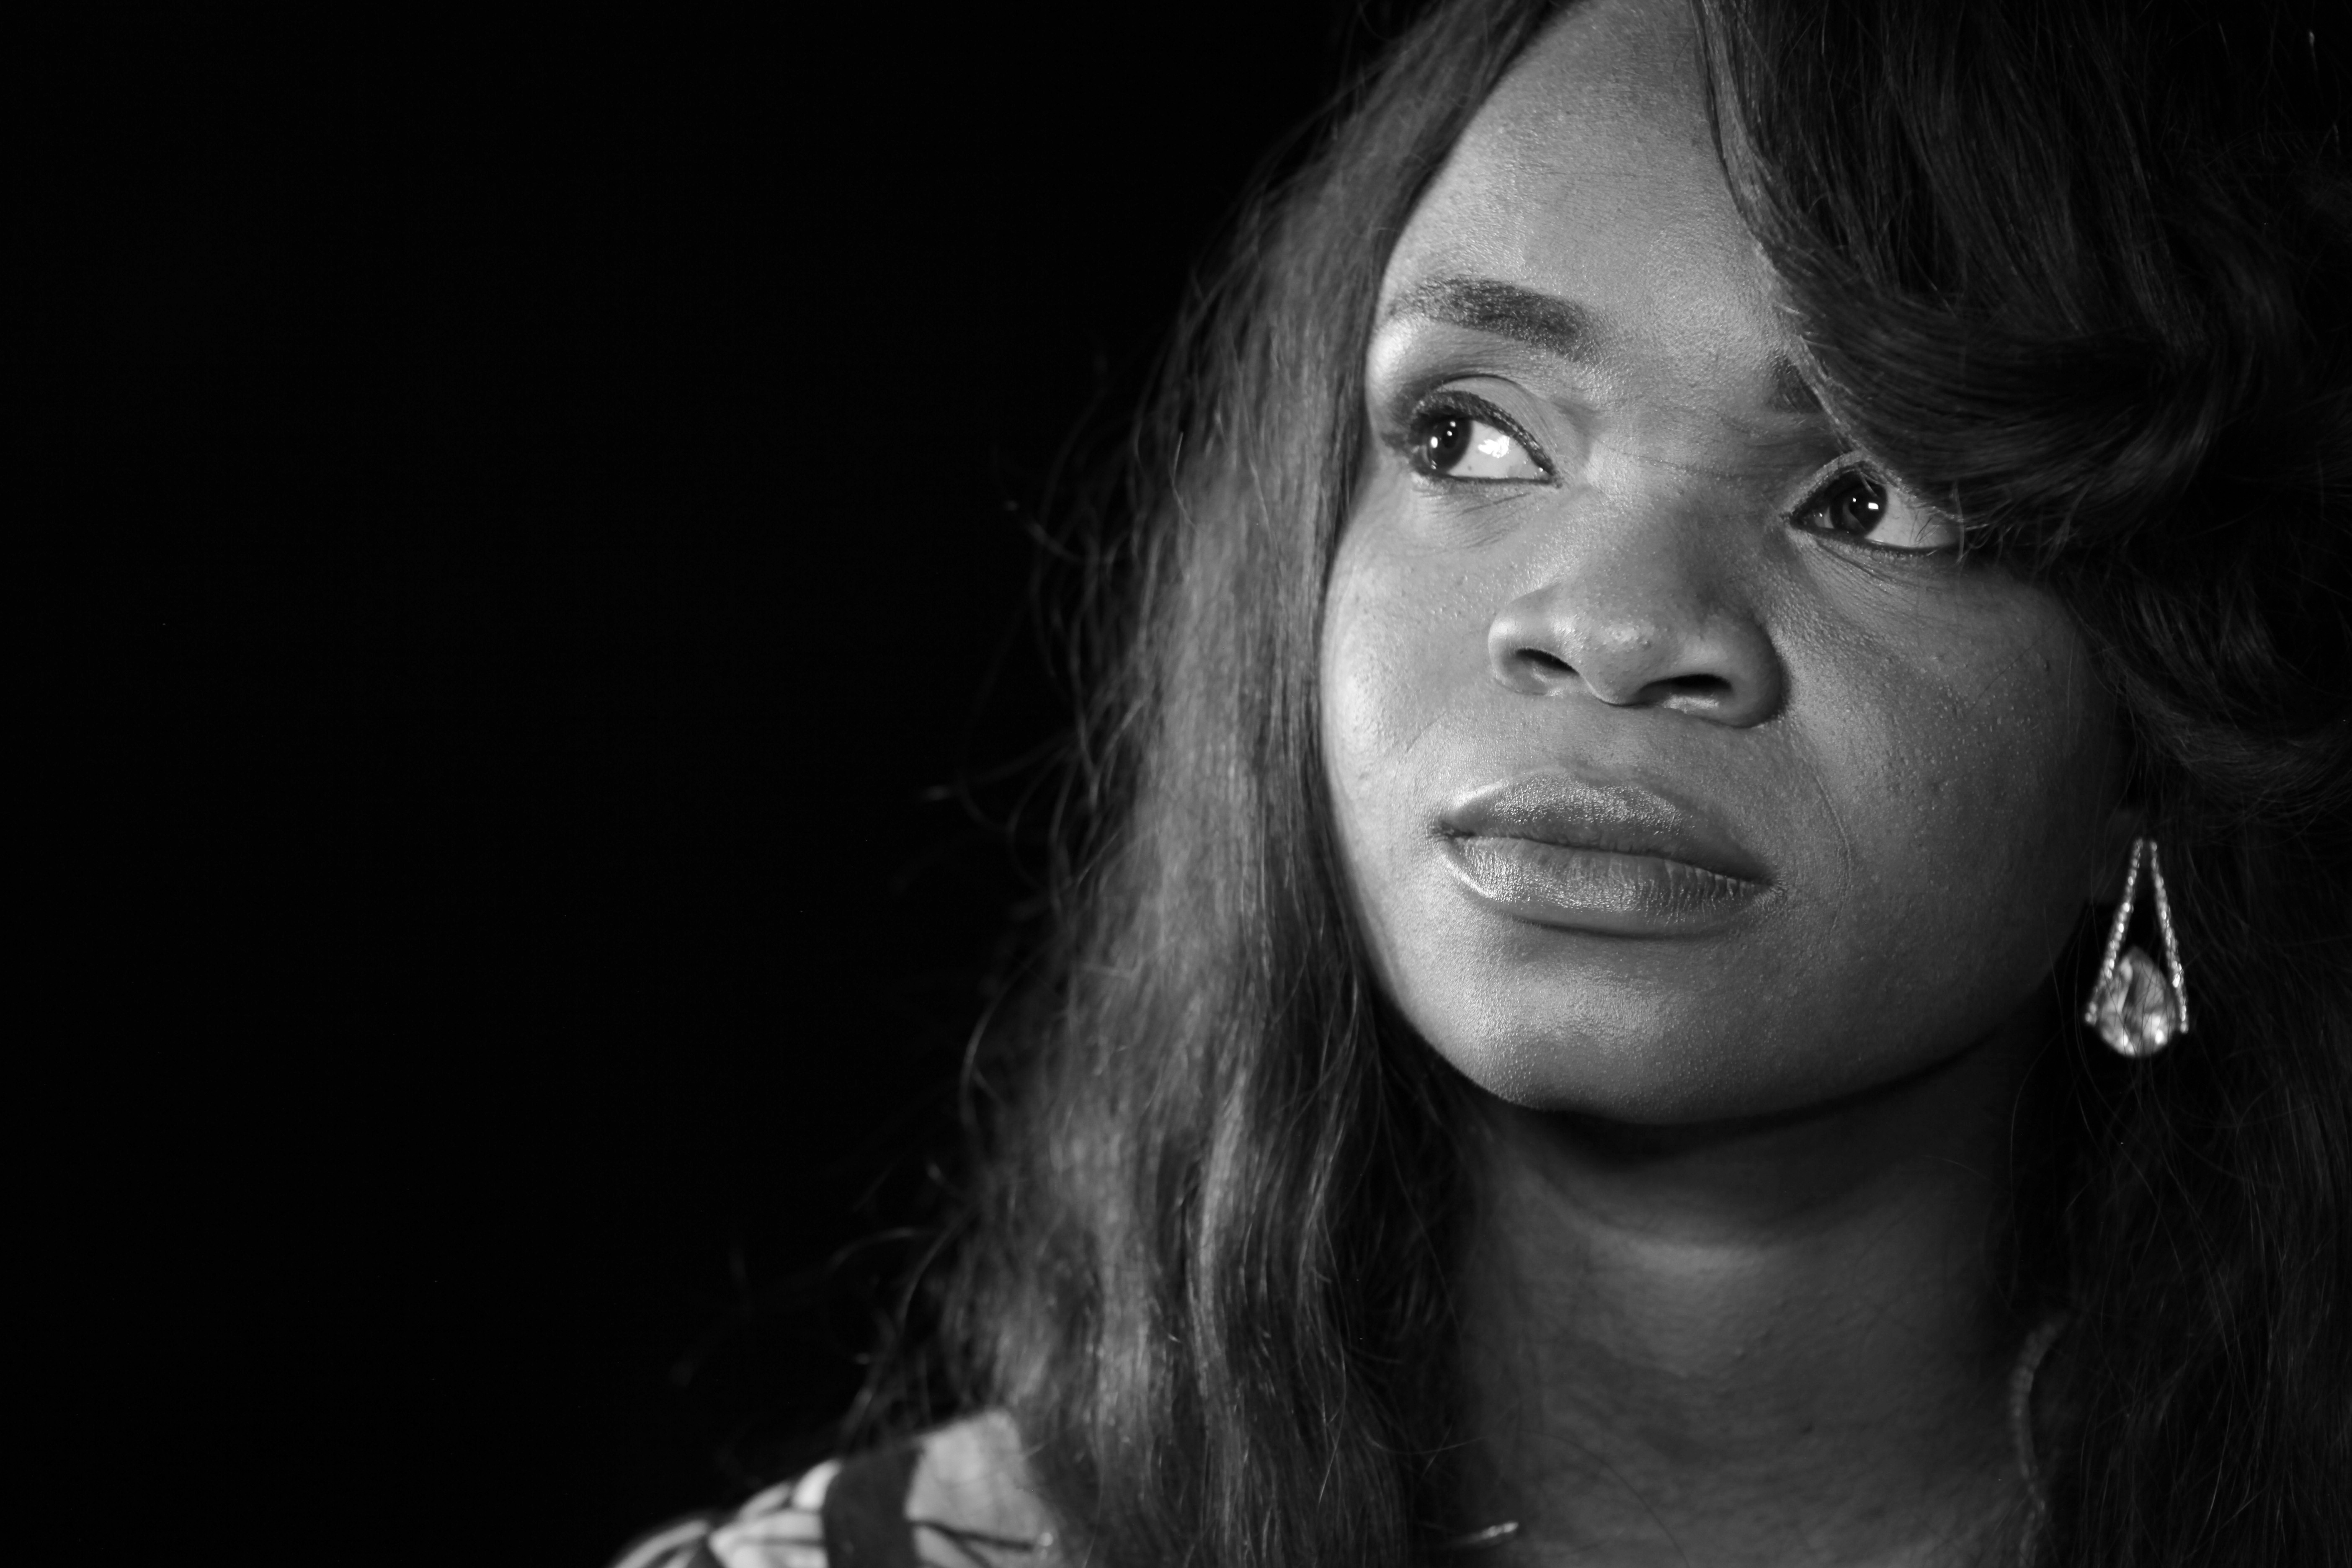
person, black and white, girl, woman, white, photography, thinking, portrait, model, darkness, black, monochrome, lady, facial expression, smile, black white, close up, face, nose, eye, head, beauty, organ, emotion, photo shoot, brown hair, monochrome photography, portrait photography, black woman